Aliso Viejo, California

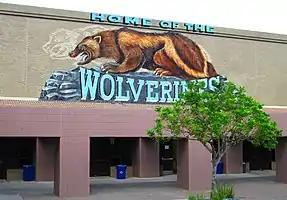
Aliso Niguel High School

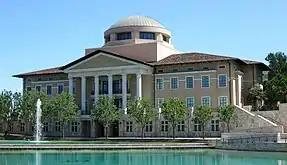
Founders Hall of Soka University of America

A tiny portion of the city, the Bells Vireo neighborhood of El Toro Road, are contracted out to the Laguna Beach Unified School District in Laguna Beach. Due to the city's inaccessibility at times, students who live in that portion may choose to attend the Capistrano Unified School District, which includes these schools: